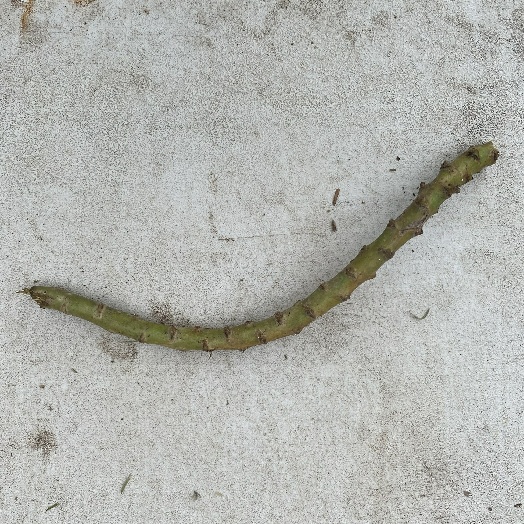
Label: Vegetation